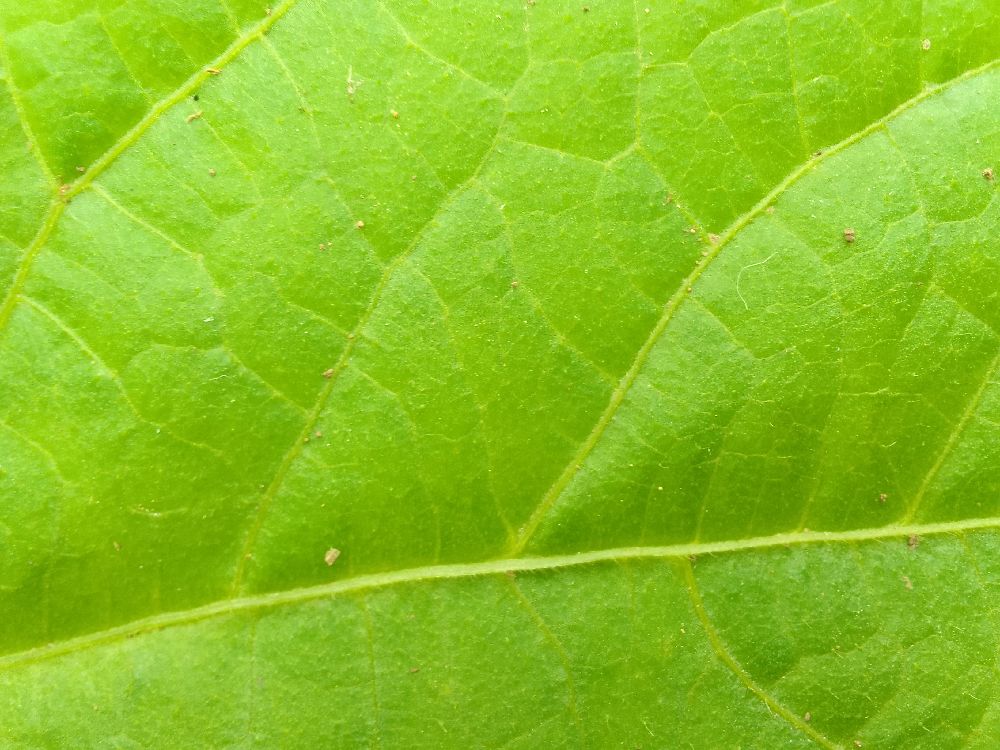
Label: healthy